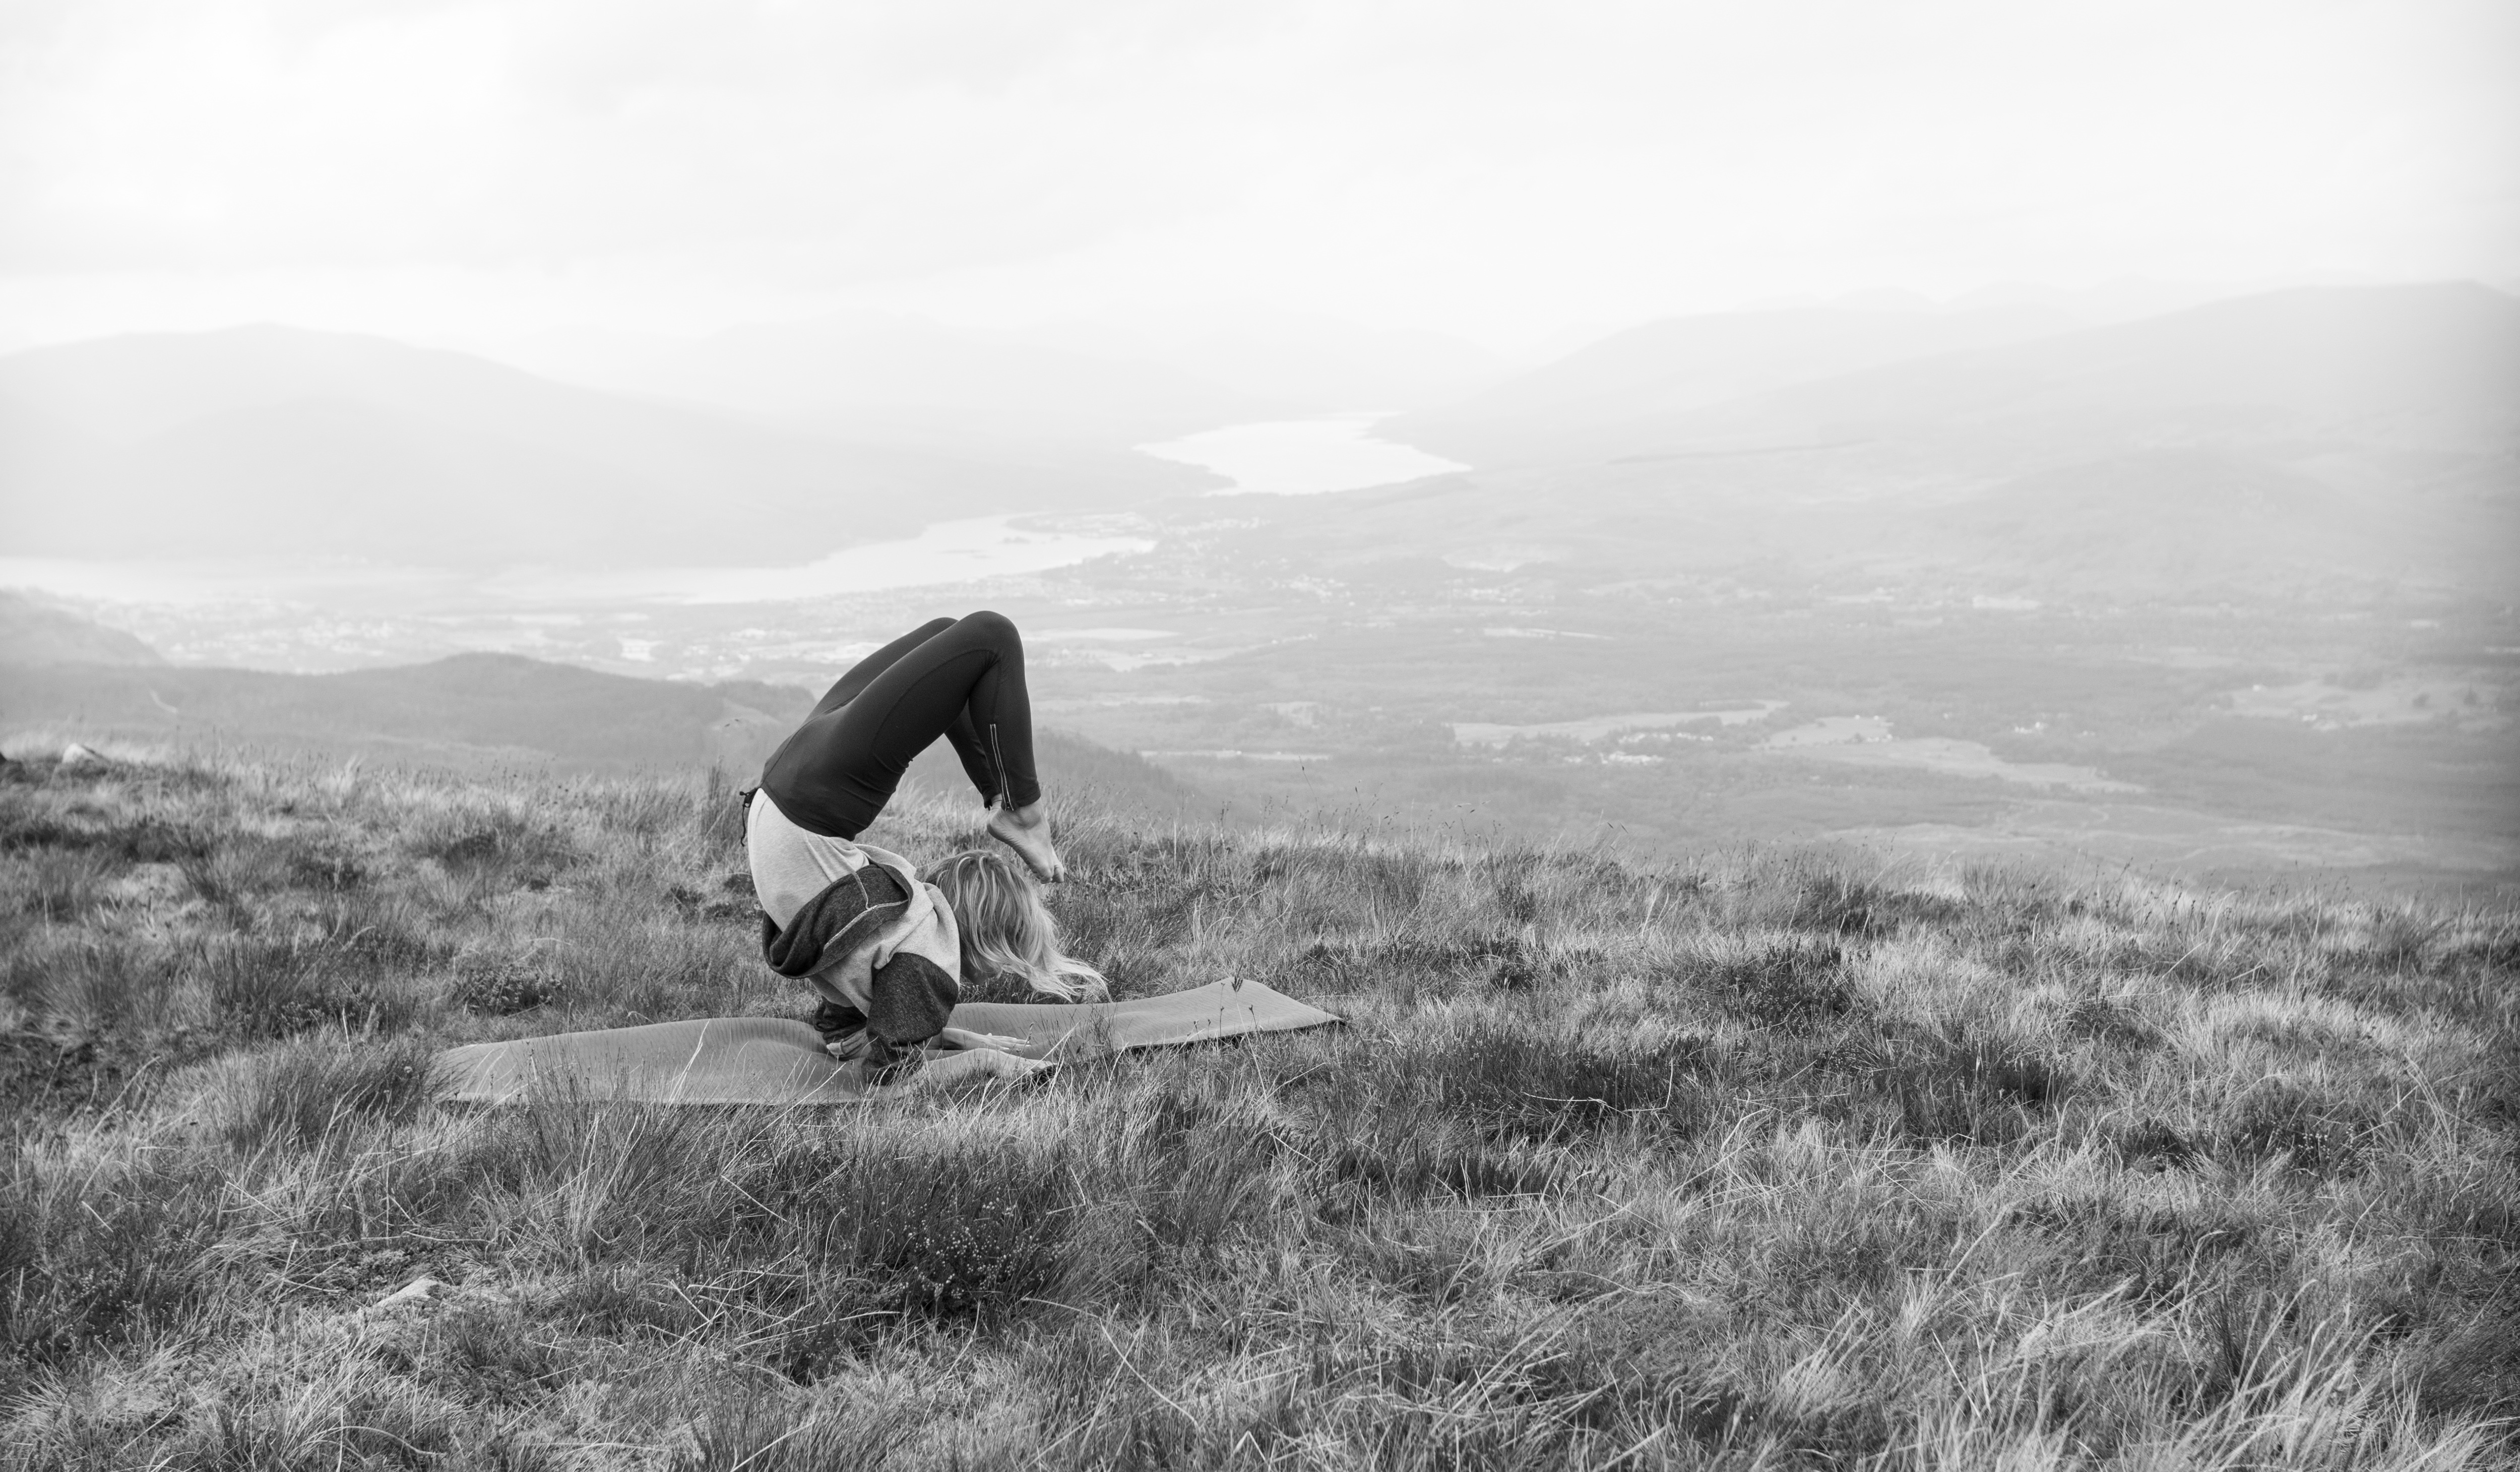
landscape, grass, rock, mountain, black and white, white, photography, morning, wind, female, black, monochrome, healthy, zen, meditation, photograph, yoga, yoga meditation, yoga woman, monochrome photography, atmospheric phenomenon